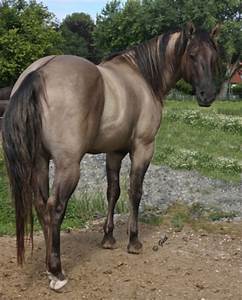
Label: cavallo